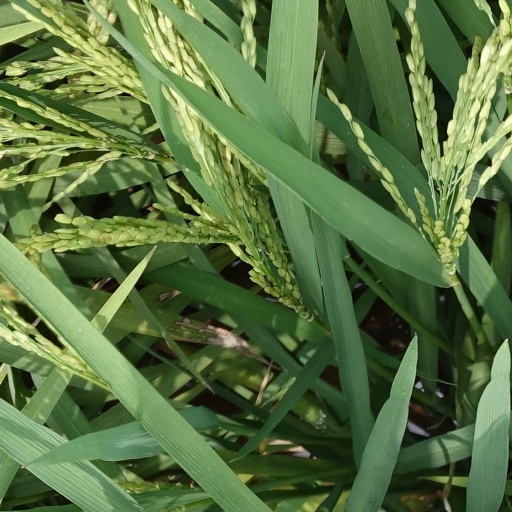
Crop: rice